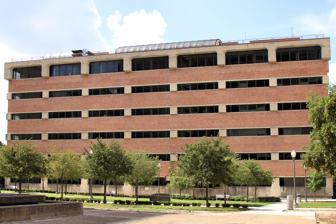
Building: J.T. Patterson Labs Building
Country: United States of America
Year built: 1967
J.T. Patterson Labs Building The J.T. Patterson Labs Building General information Location University of Texas at Austin campus Country United States Coordinates 30°17′17″N 97°44′11″W / 30.288007497889865°N 97.73644916011084°W / 30.288007497889865; -97.73644916011084 Opened 1967 The J.T. Patterson Labs Building ( PAT ) is a building on the University of Texas at Austin campus, in the U.S. state of Texas . The building was completed in 1967. References Architecture portal Texas portal